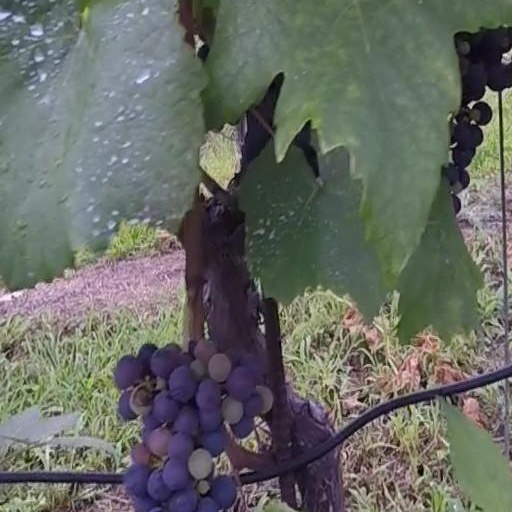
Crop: grape